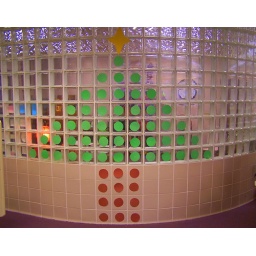
On the outer wall of my office in the library...